Preacher's kid

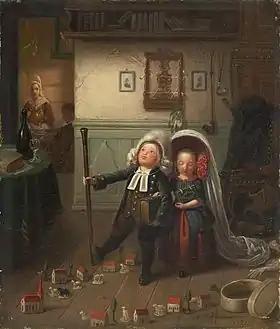
German "Pfarrerskinder" (preacher's kids) play "church", in a painting by Johann Peter Hasenclever, c. 1847.

Preacher's kid is a term to refer to a child of a preacher, pastor, deacon, vicar, lay leader, priest, minister or other similar church leader. Although the phrase can be used in a purely descriptive way, it may also be used as a stereotype. In some countries, a preacher's kid is referred to as a vicar's son/daughter.